Bernhard Grzimek

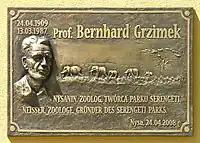
The plaque for Bernhard Grzimek in Nysa

On January 10, 1959, Michael was killed in an air crash over Ngorongoro crater while flying the Dornier Do 27 (registered as D-ENTE) possibly due to a collision with a griffon vulture. Grzimek wrote a best-selling book, "Serengeti Shall Not Die", which first appeared in German in 1959 and later in 20 other languages. Its popularity was key in driving the creation of the Serengeti National Park. In the book he prophesied: